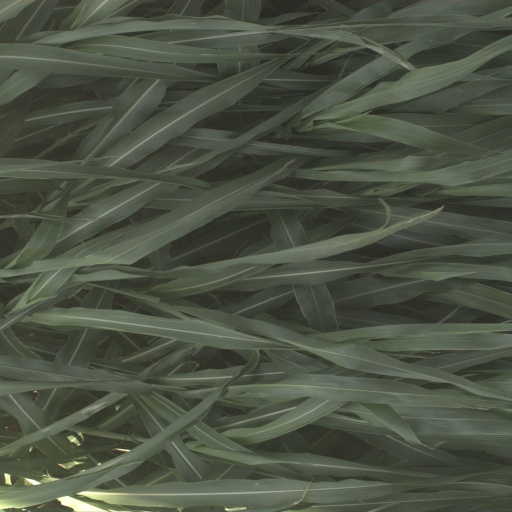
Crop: sorghum